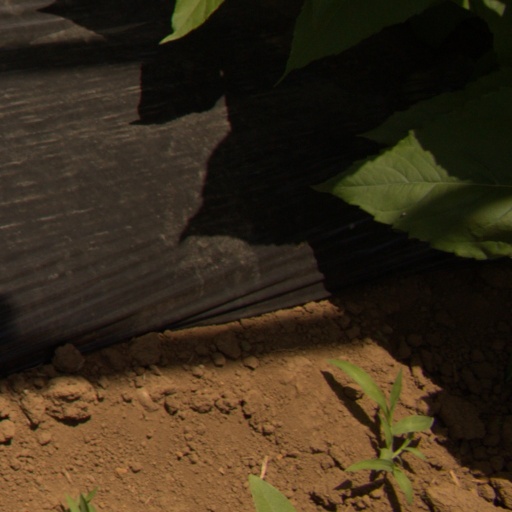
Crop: Jerusalem artichoke